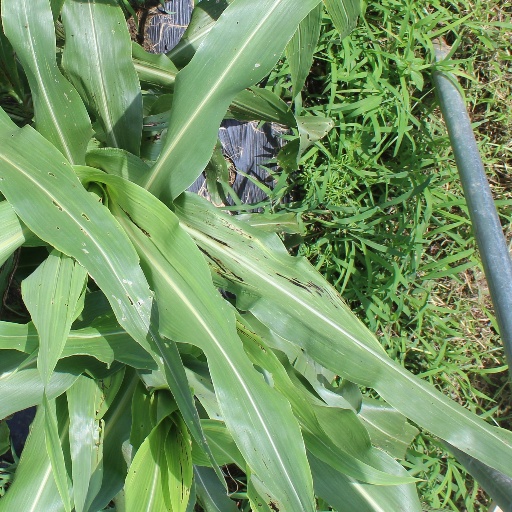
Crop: sorghum